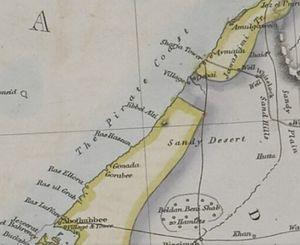
La côte des Pirates est un ancien toponyme désignant le littoral du golfe Persique des futurs Émirats arabes unis pendant la période de la colonisation britannique au Moyen-Orient. Une fois la région pacifiée et passée sous protectorat britannique, elle fut appelée États de la Trêve.